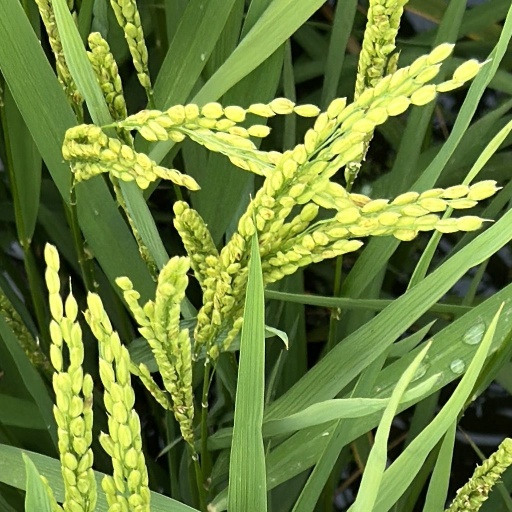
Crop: rice